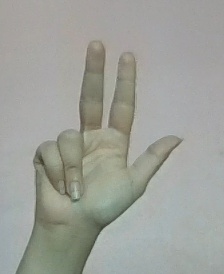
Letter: al